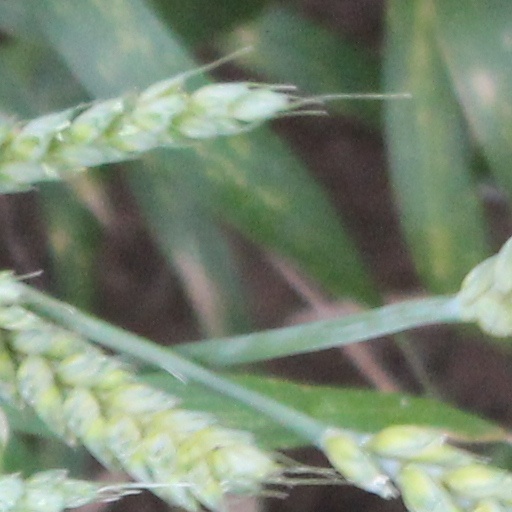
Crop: wheat